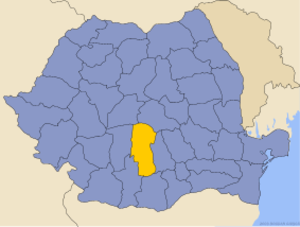
Argeș (distrikt)
Administrative map of Rumænien  with Argeș highlighted
Argeș er et distrikt i Muntenien i Rumænien med 652.625 indbyggere. Hovedstad er byen Pitești.